Milan Biševac

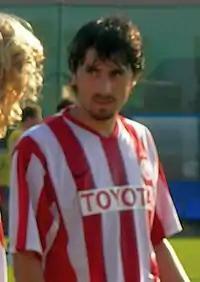
Biševac with Red Star Belgrade in 2006.

Biševac started his football career when he was at BASK in 2001. Biševac had been at OFK Beograd, but the club let him go because it was not impressed with his talent. At BASK, he established himself in the starting XI, scoring five goals in 52 appearances. In 2003, he left BASK for FK Bežanija, where he scored once in 15 appearances. After half a season at Bežanija, he joined FK Železnik after their coach was impressed by his play and decided to sign him. At Železnik, Biševac helped the club to a third place finish in the league.